Project Resolve

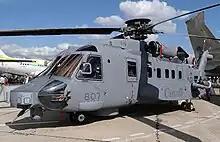
A Sikorsky CH-148 Cyclone

The Royal Canadian Navy intended to replace its aging s with new joint support ships in 2008. However that program was cancelled shortly before the 2008 federal election by the Conservatives after those bids that were entered by interested shipyards came in too high.